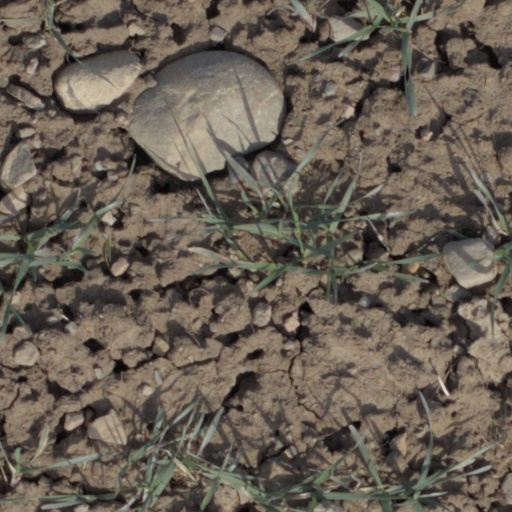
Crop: wheat